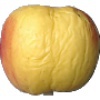
Label: Apple Red Yellow 1